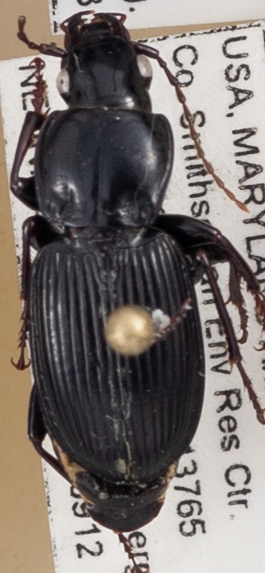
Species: Pterostichus stygicus
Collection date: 2023-09-12
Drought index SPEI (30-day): -0.39
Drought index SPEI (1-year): -0.39
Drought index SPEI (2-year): -0.1